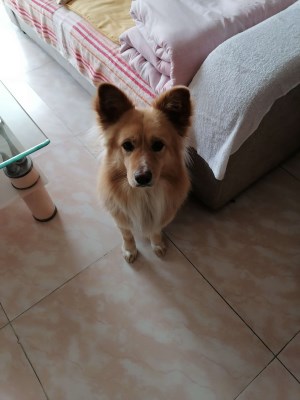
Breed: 3336-n000121-chinese_rural_dog